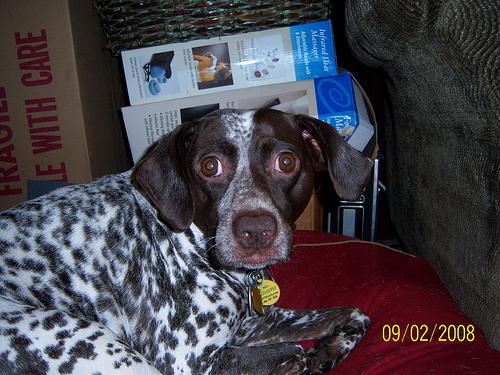
Breed: german shorthaired